Hata no Kawakatsu

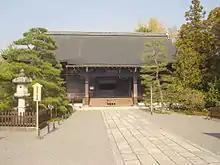
Kōryū-ji, a Shingon temple in the district of (Ukyō ward, Kyoto).

The "Nihon Shoki" makes only sparse references to Hata no Kawakatsu, providing no record of his birth or death, but acknowledges him as a high-ranking courtier (大夫, "taifu") who served Empress Suiko and Empress Kōgyoku. He is first mentioned in the eleventh year of Empress Suiko's reign (603 CE) as founding a temple called "Hachioka-dera" (蜂岡寺), also known as Kōryū-ji, after receiving a statue of the Buddha as a gift from Prince Shōtoku.